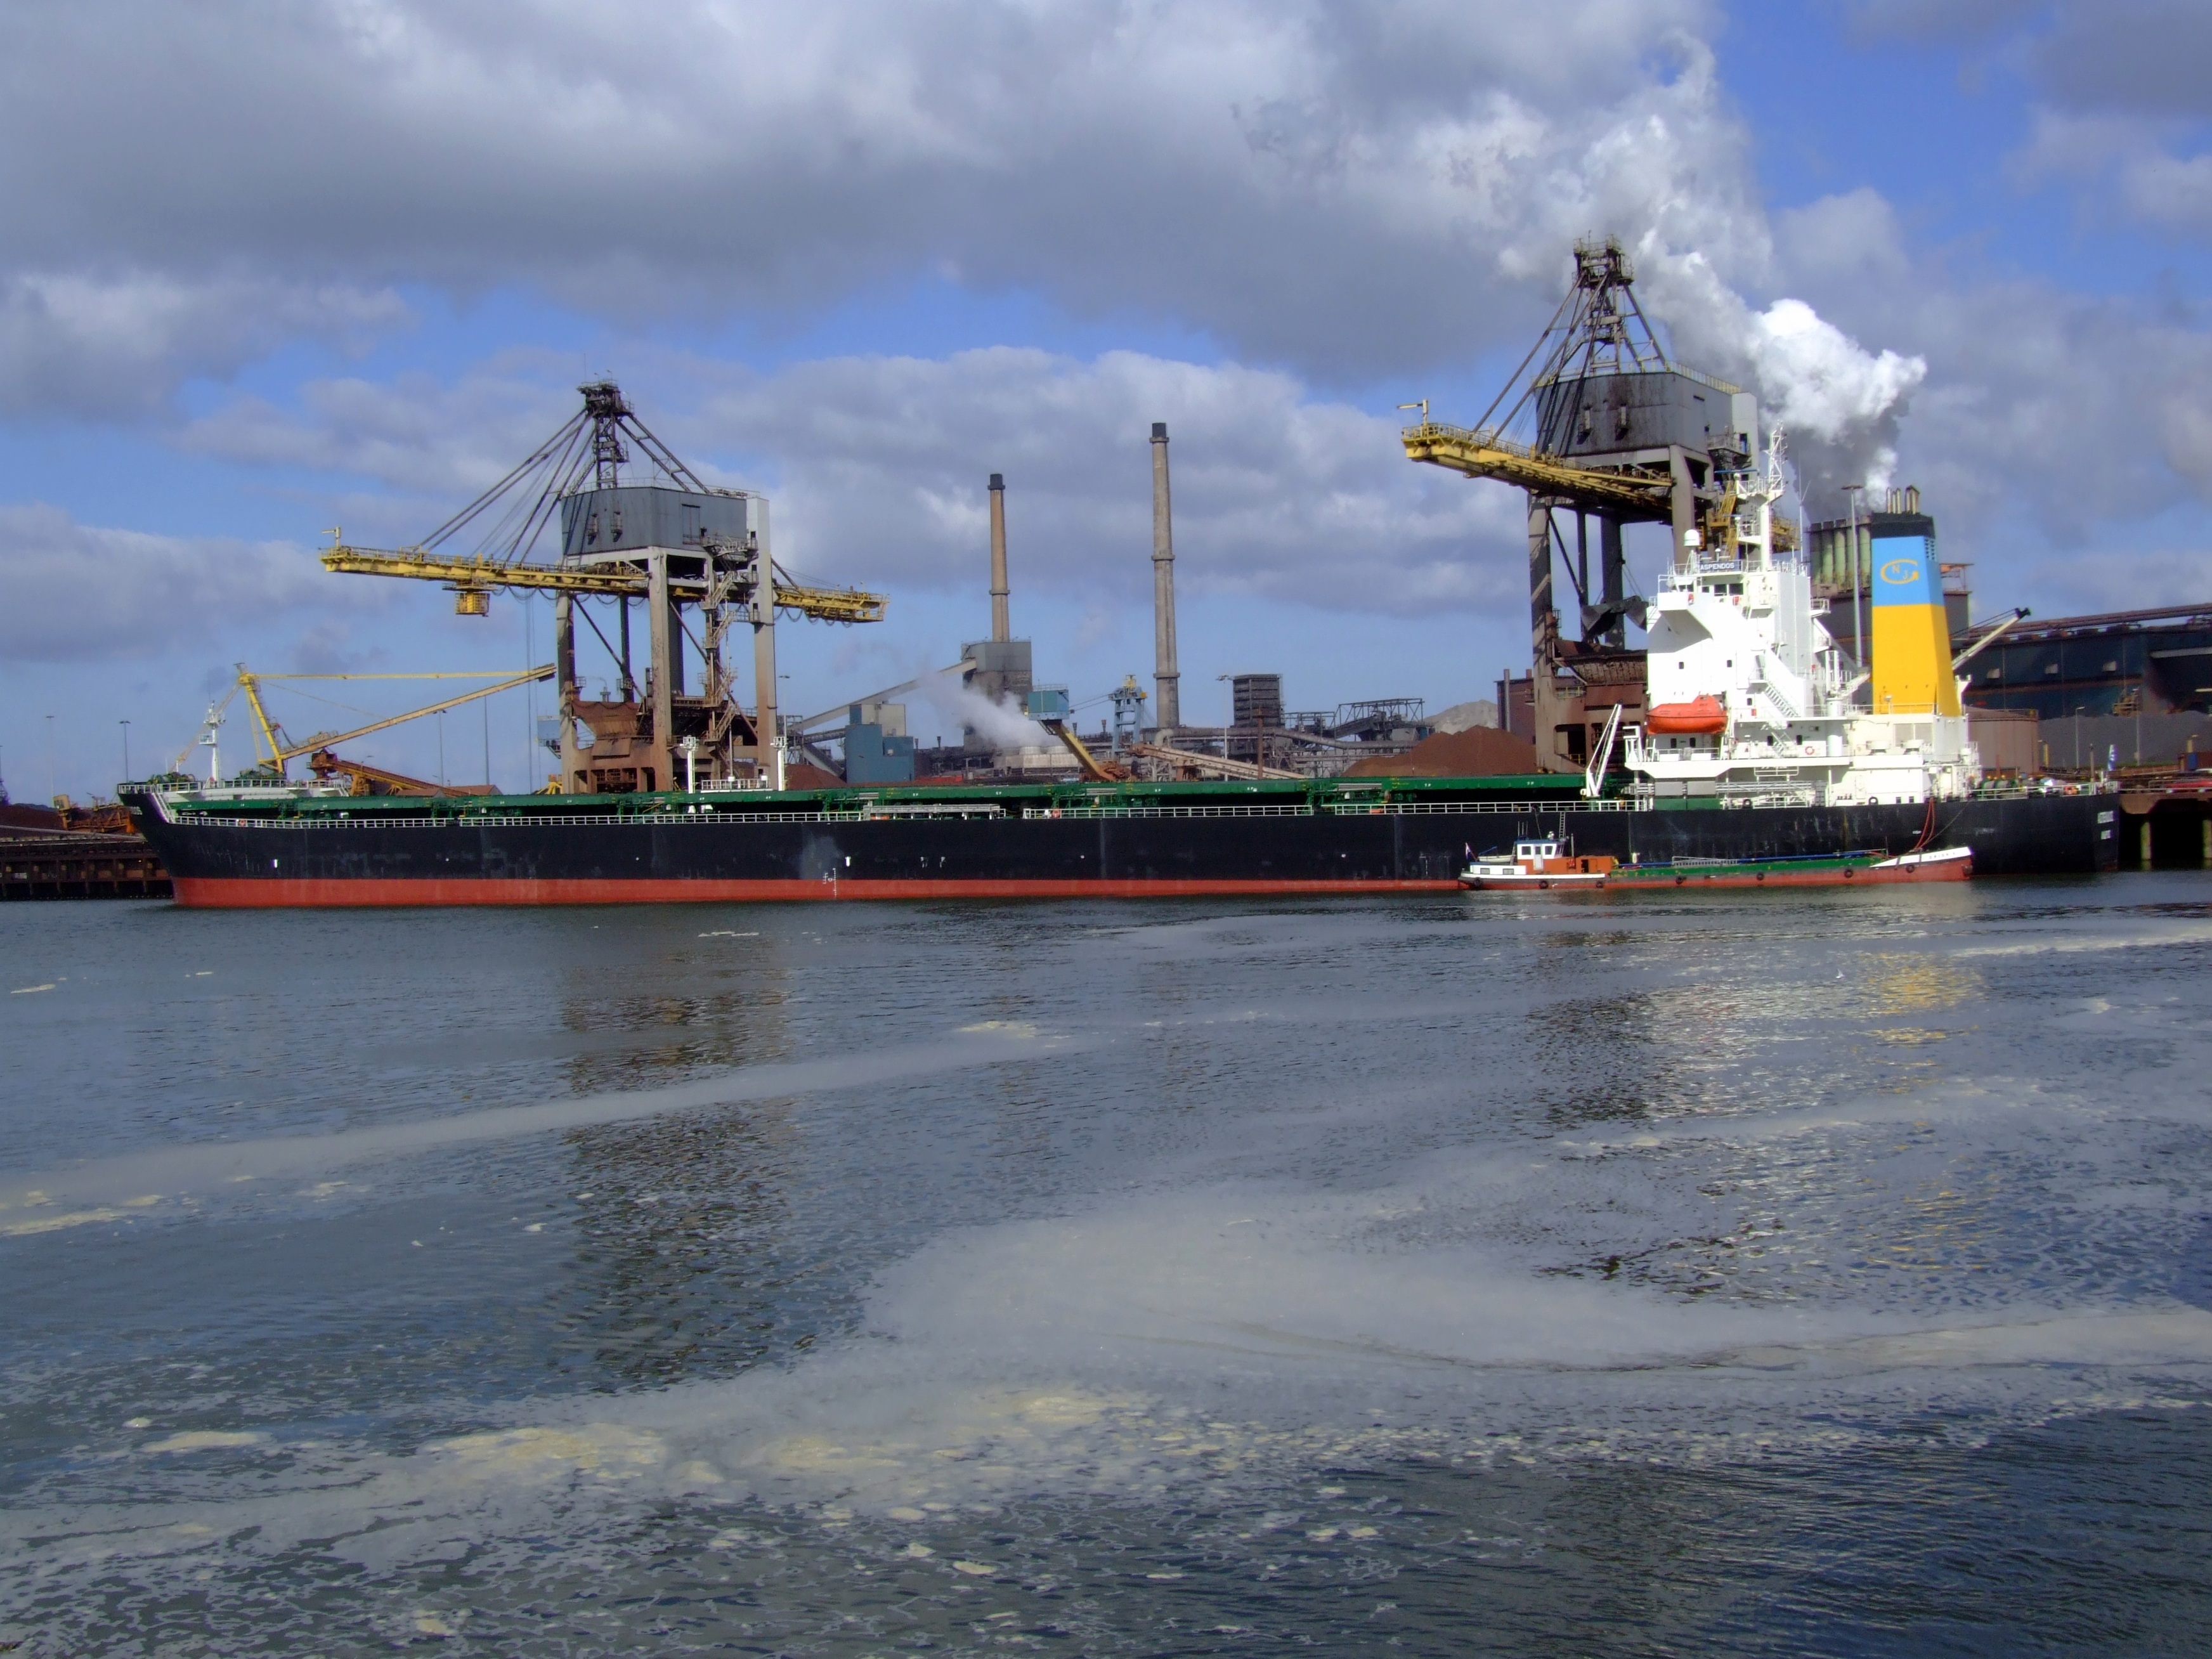
sea, coast, ocean, boat, ship, transportation, transport, vessel, vehicle, harbor, port, freight, cargo ship, amsterdam, cargo, channel, tugboat, watercraft, logistics, container ship, freight transport, aspendos, tank ship, bulk carrier, offshore drilling